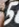
Number: 5